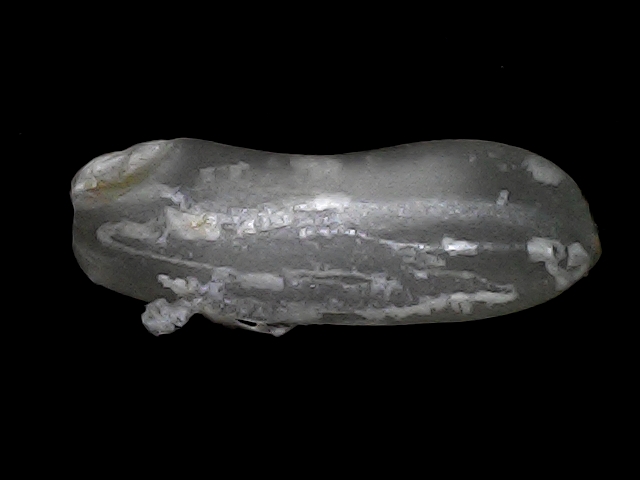
Rice variety: BRRI74